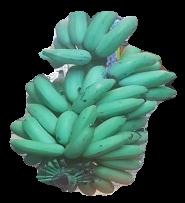
Variety: elakki-bale
Grade: grade2